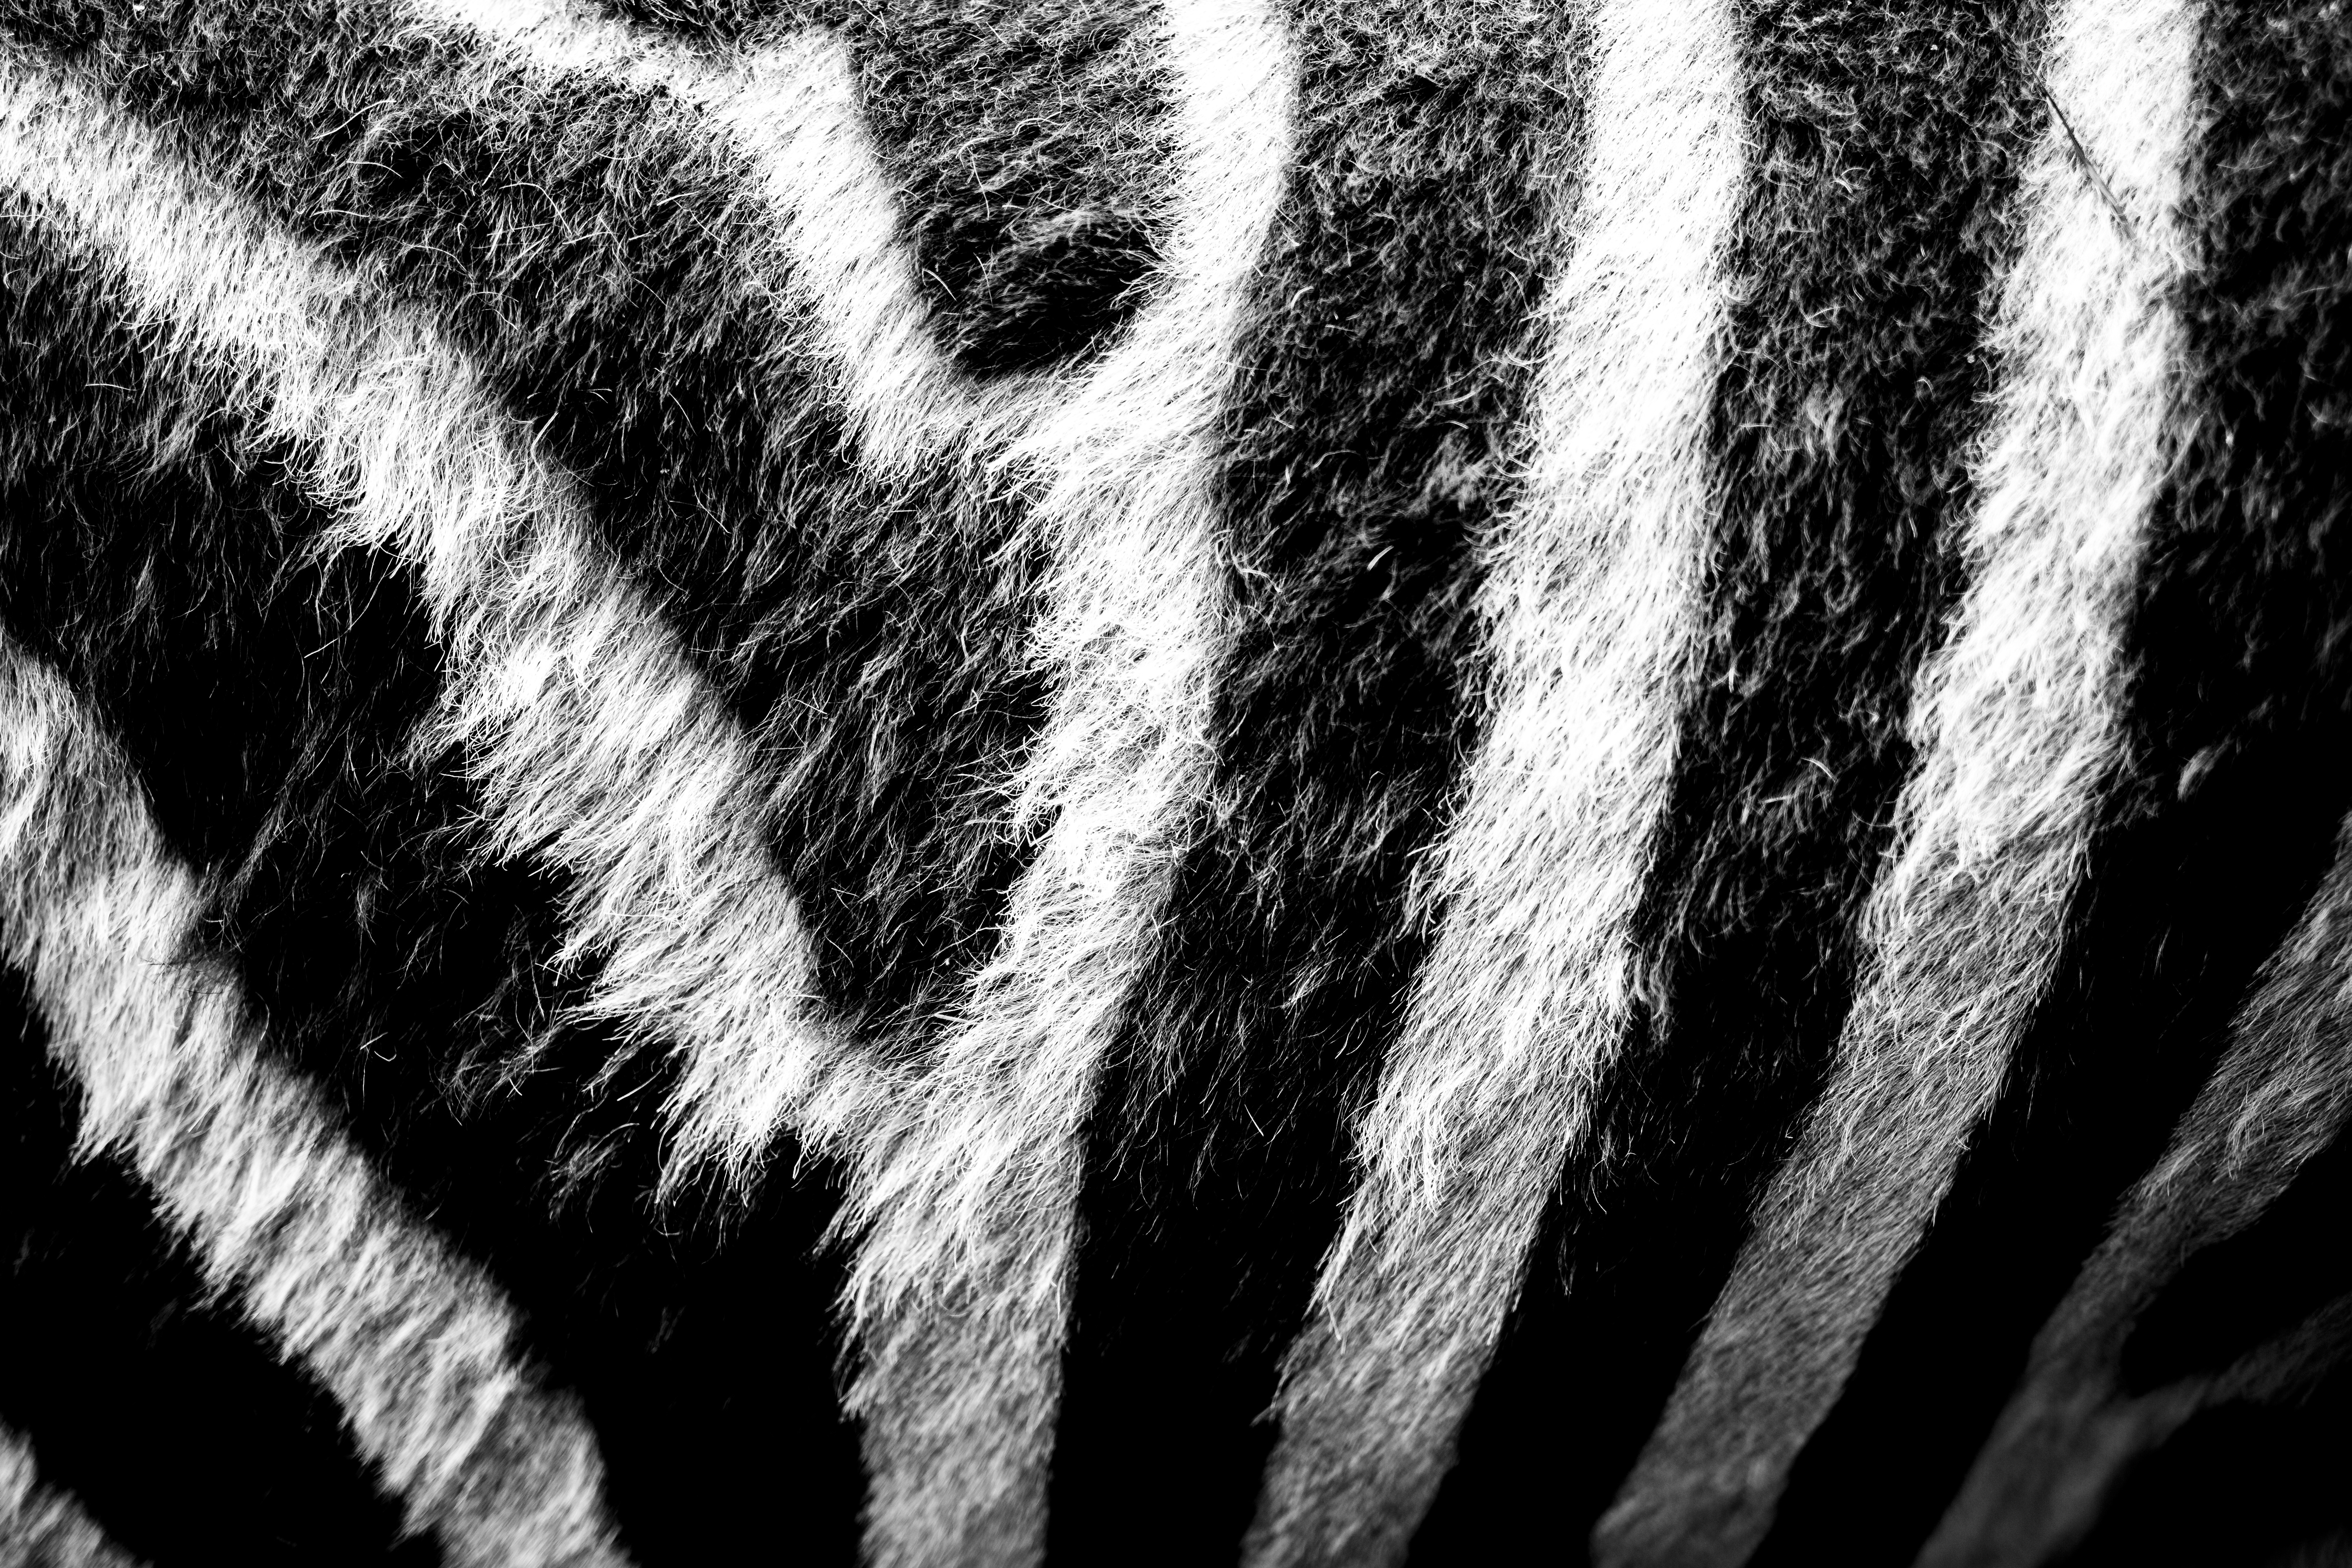
nature, black and white, white, photography, texture, animal, zoo, fur, pattern, line, horse, africa, mammal, black, monochrome, close, material, zebra, striped, close up, graze, wild animal, textile, drawing, stripes, head, zebra crossing, animal world, steppe, butt, perissodactyla, zebra stripes, rump, plains zebra, monochrome photography, front piece